Serbs of Croatia

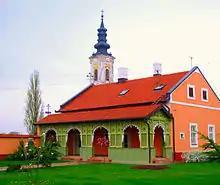
Eparchy of Osječko polje and Baranja in Dalj

Budisavljević and her team was assisted by the Croatian Red Cross and the Zagreb Archdiocese branch of Caritas. Thousands of rescued Serb children were placed with ethnic Croat families from Zagreb and rural communities.